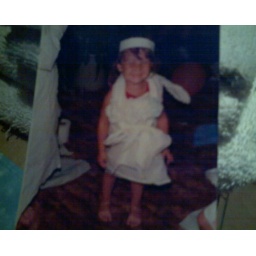
Little Sammie at Sheila's party wrapped in a toilet paper dress!